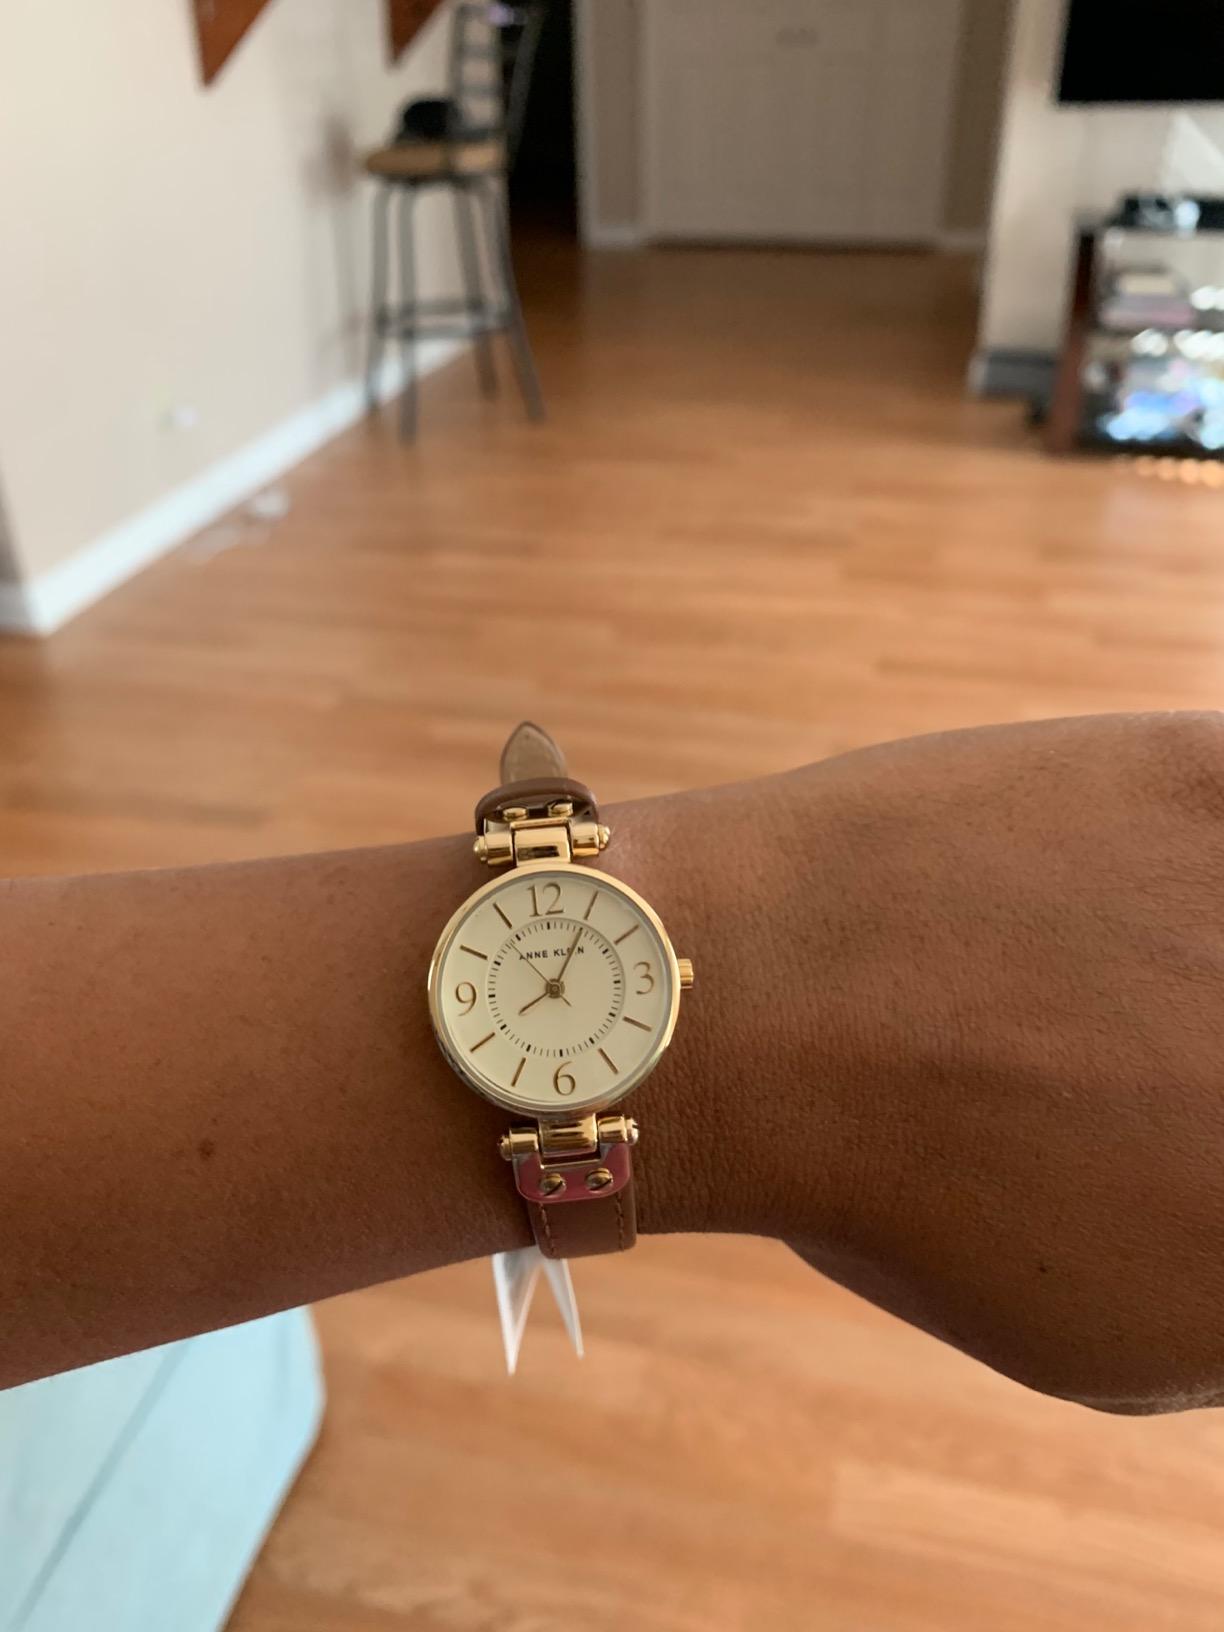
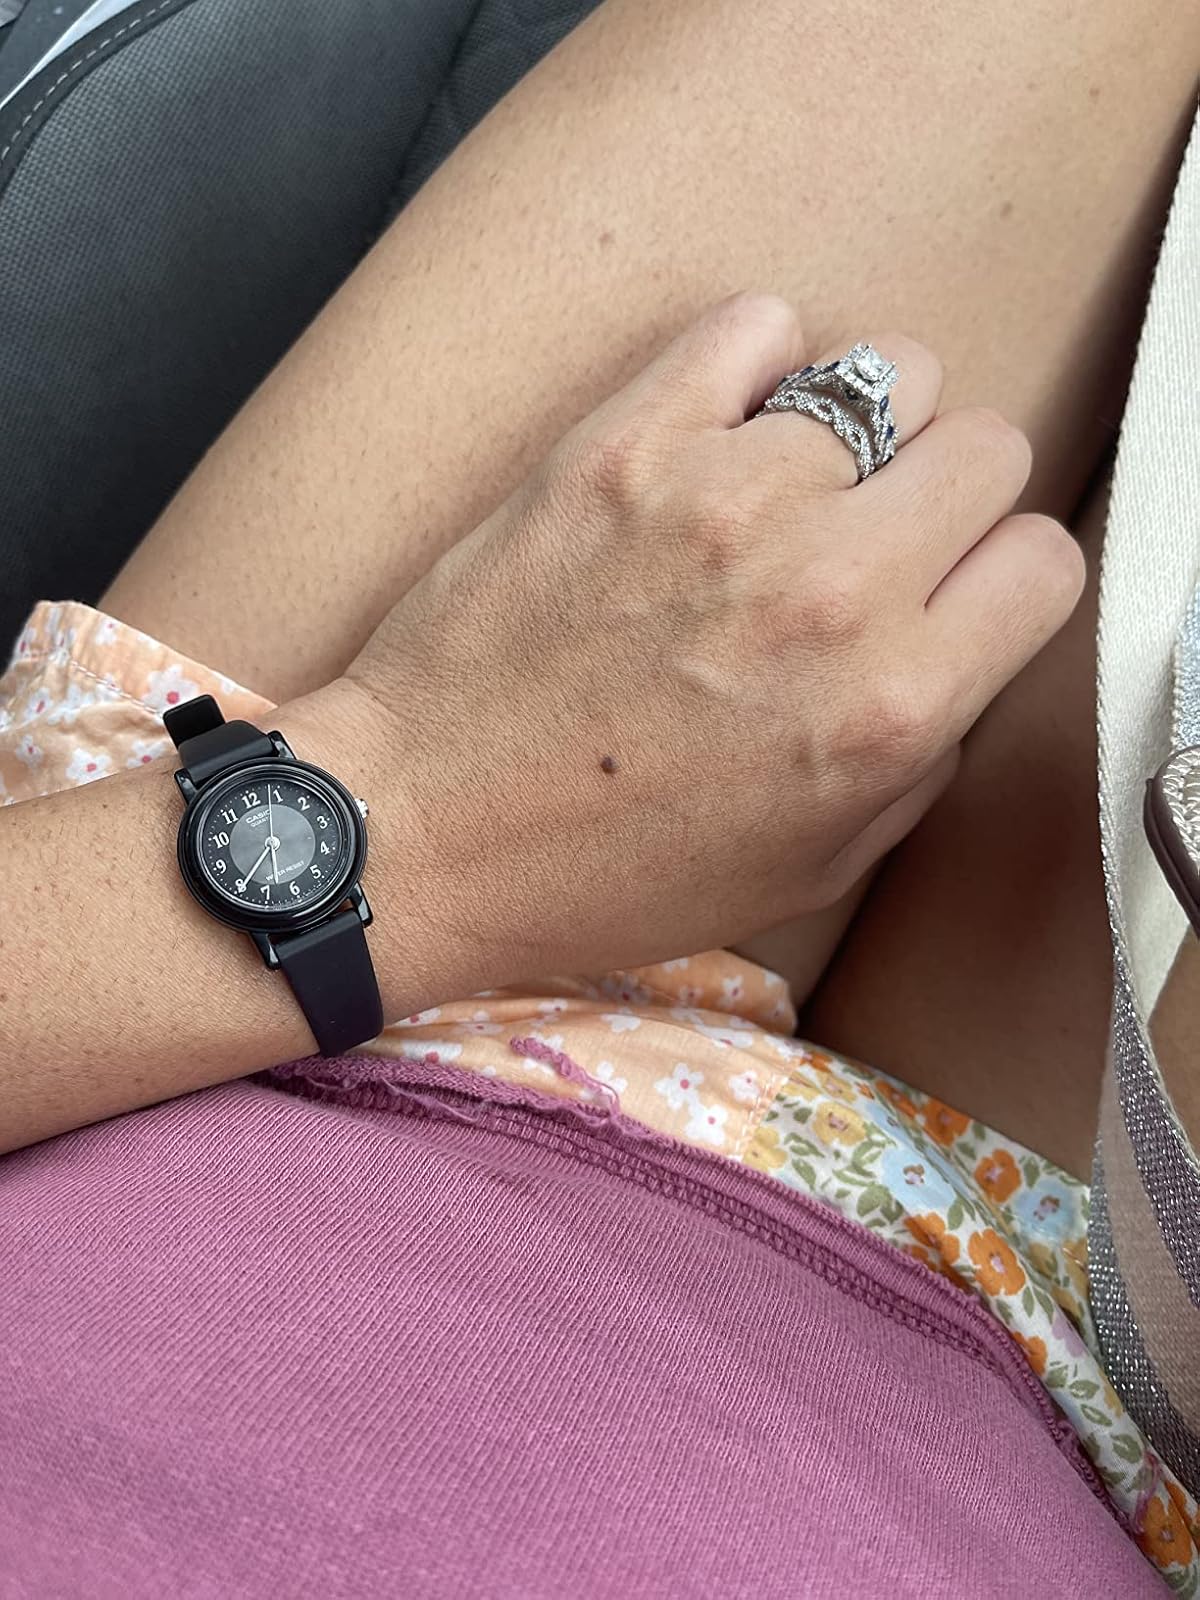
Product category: accessories_watch
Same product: no